HMS Pearl (1762)

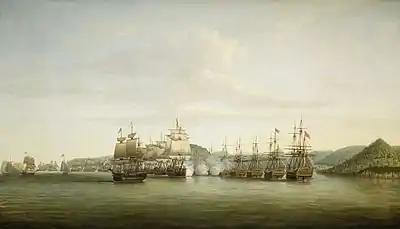
Two opposing fleets are sailing head on in a line of battle. There is an island on the right side of the composition.

When American land forces were defeated at the Battle of Brandywine near Chadds Ford, Pennsylvania, and retreated to Philadelphia that September, "Pearl" was part of a squadron tasked with opening up the Delaware River, which had been heavily protected with redoubts and sunken obstructions to prevent its navigation. Led by Vice-Admiral Richard Howe in "Roebuck", the small force worked its way upstream to Billingsport, New Jersey, where a large earthworks and gun battery protected a channel, blocked with a submerged cheval de friselarge wooden frames, filled with stones and fronting iron-tipped spears. Stationed along the river were floating batteries and gunboats, and further upstream, another set of obstacles had been sunk between Fort Mifflin and Fort Mercer. On 22 September, "Pearl", "Roebuck", "Liverpool" and the third-rate, 64-gun , forced a passage in order to support an attack on Red Bank by British troops. Joined later by the fourth-rate, 50-gun and the 16-gun sloop , the British vessels were subjected to heavy fire when they engaged the American flotilla and batteries. "Augusta" ran aground and caught fire, and "Merlin" blew up; "Pearl" and the remaining force broke off the attack and returned to Billingsport.